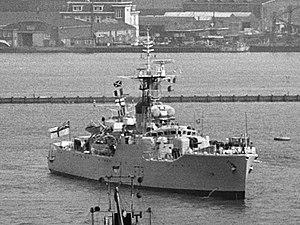
Le HMS Eastbourne est une frégate de lutte anti-sous-marine de classe Whitby de la Royal Navy.